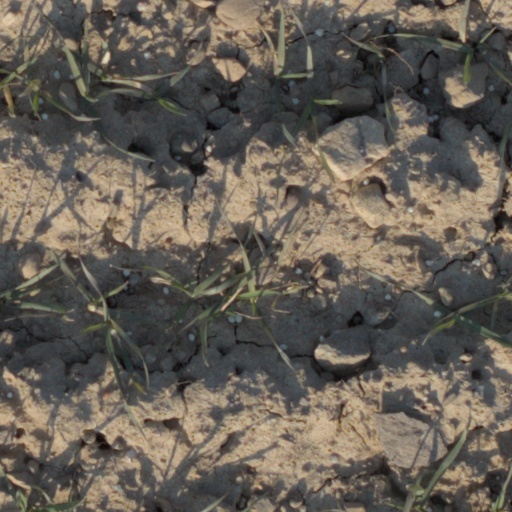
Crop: wheat